César Gaviria

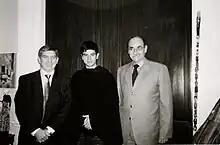
L-R: Gaviria, Julián De La Chica, and Horacio Serpa, 14 October 2003

Despite stable economic growth and foreign investment, 45 per cent of Colombians lived below the poverty line (particularly in rural areas) and slums were growing around major cities. Created by drug traffickers and supported by the army (President Gaviria said he saw them as a "possible solution"), paramilitary groups ("autodefensas") were often engaged in fighting the country's various guerrilla factions. In cities, these groups carried out social cleaning missions. Tramps, marginalized people, street children and homosexuals were murdered by these groups. Many judges, several senators, priests, and even the head of the national police have been convicted of links with traffickers.